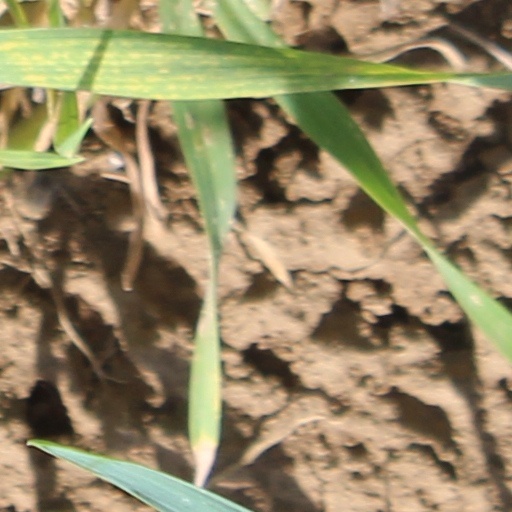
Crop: wheat